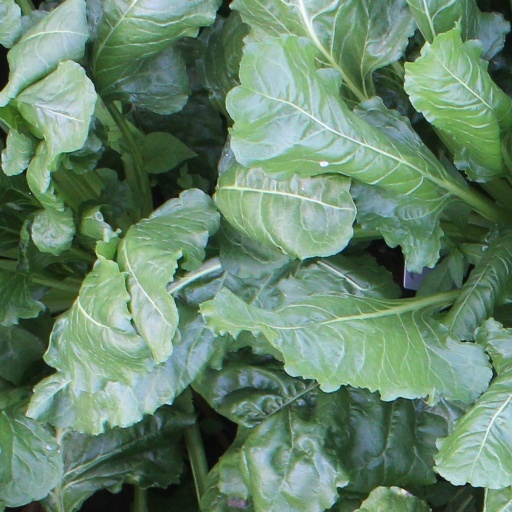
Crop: sugar beet